Gotts Park Mansion

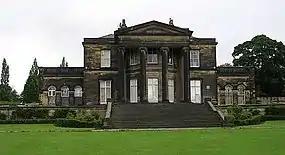
Mansion at Armley Park

Gotts Park Mansion, formerly known as Armley House, is a Grade II listed country house in Armley Park, 3 miles from Leeds city centre. Formerly the home of industrialist Benjamin Gott, it is now the home of Gotts Park Golf Club.